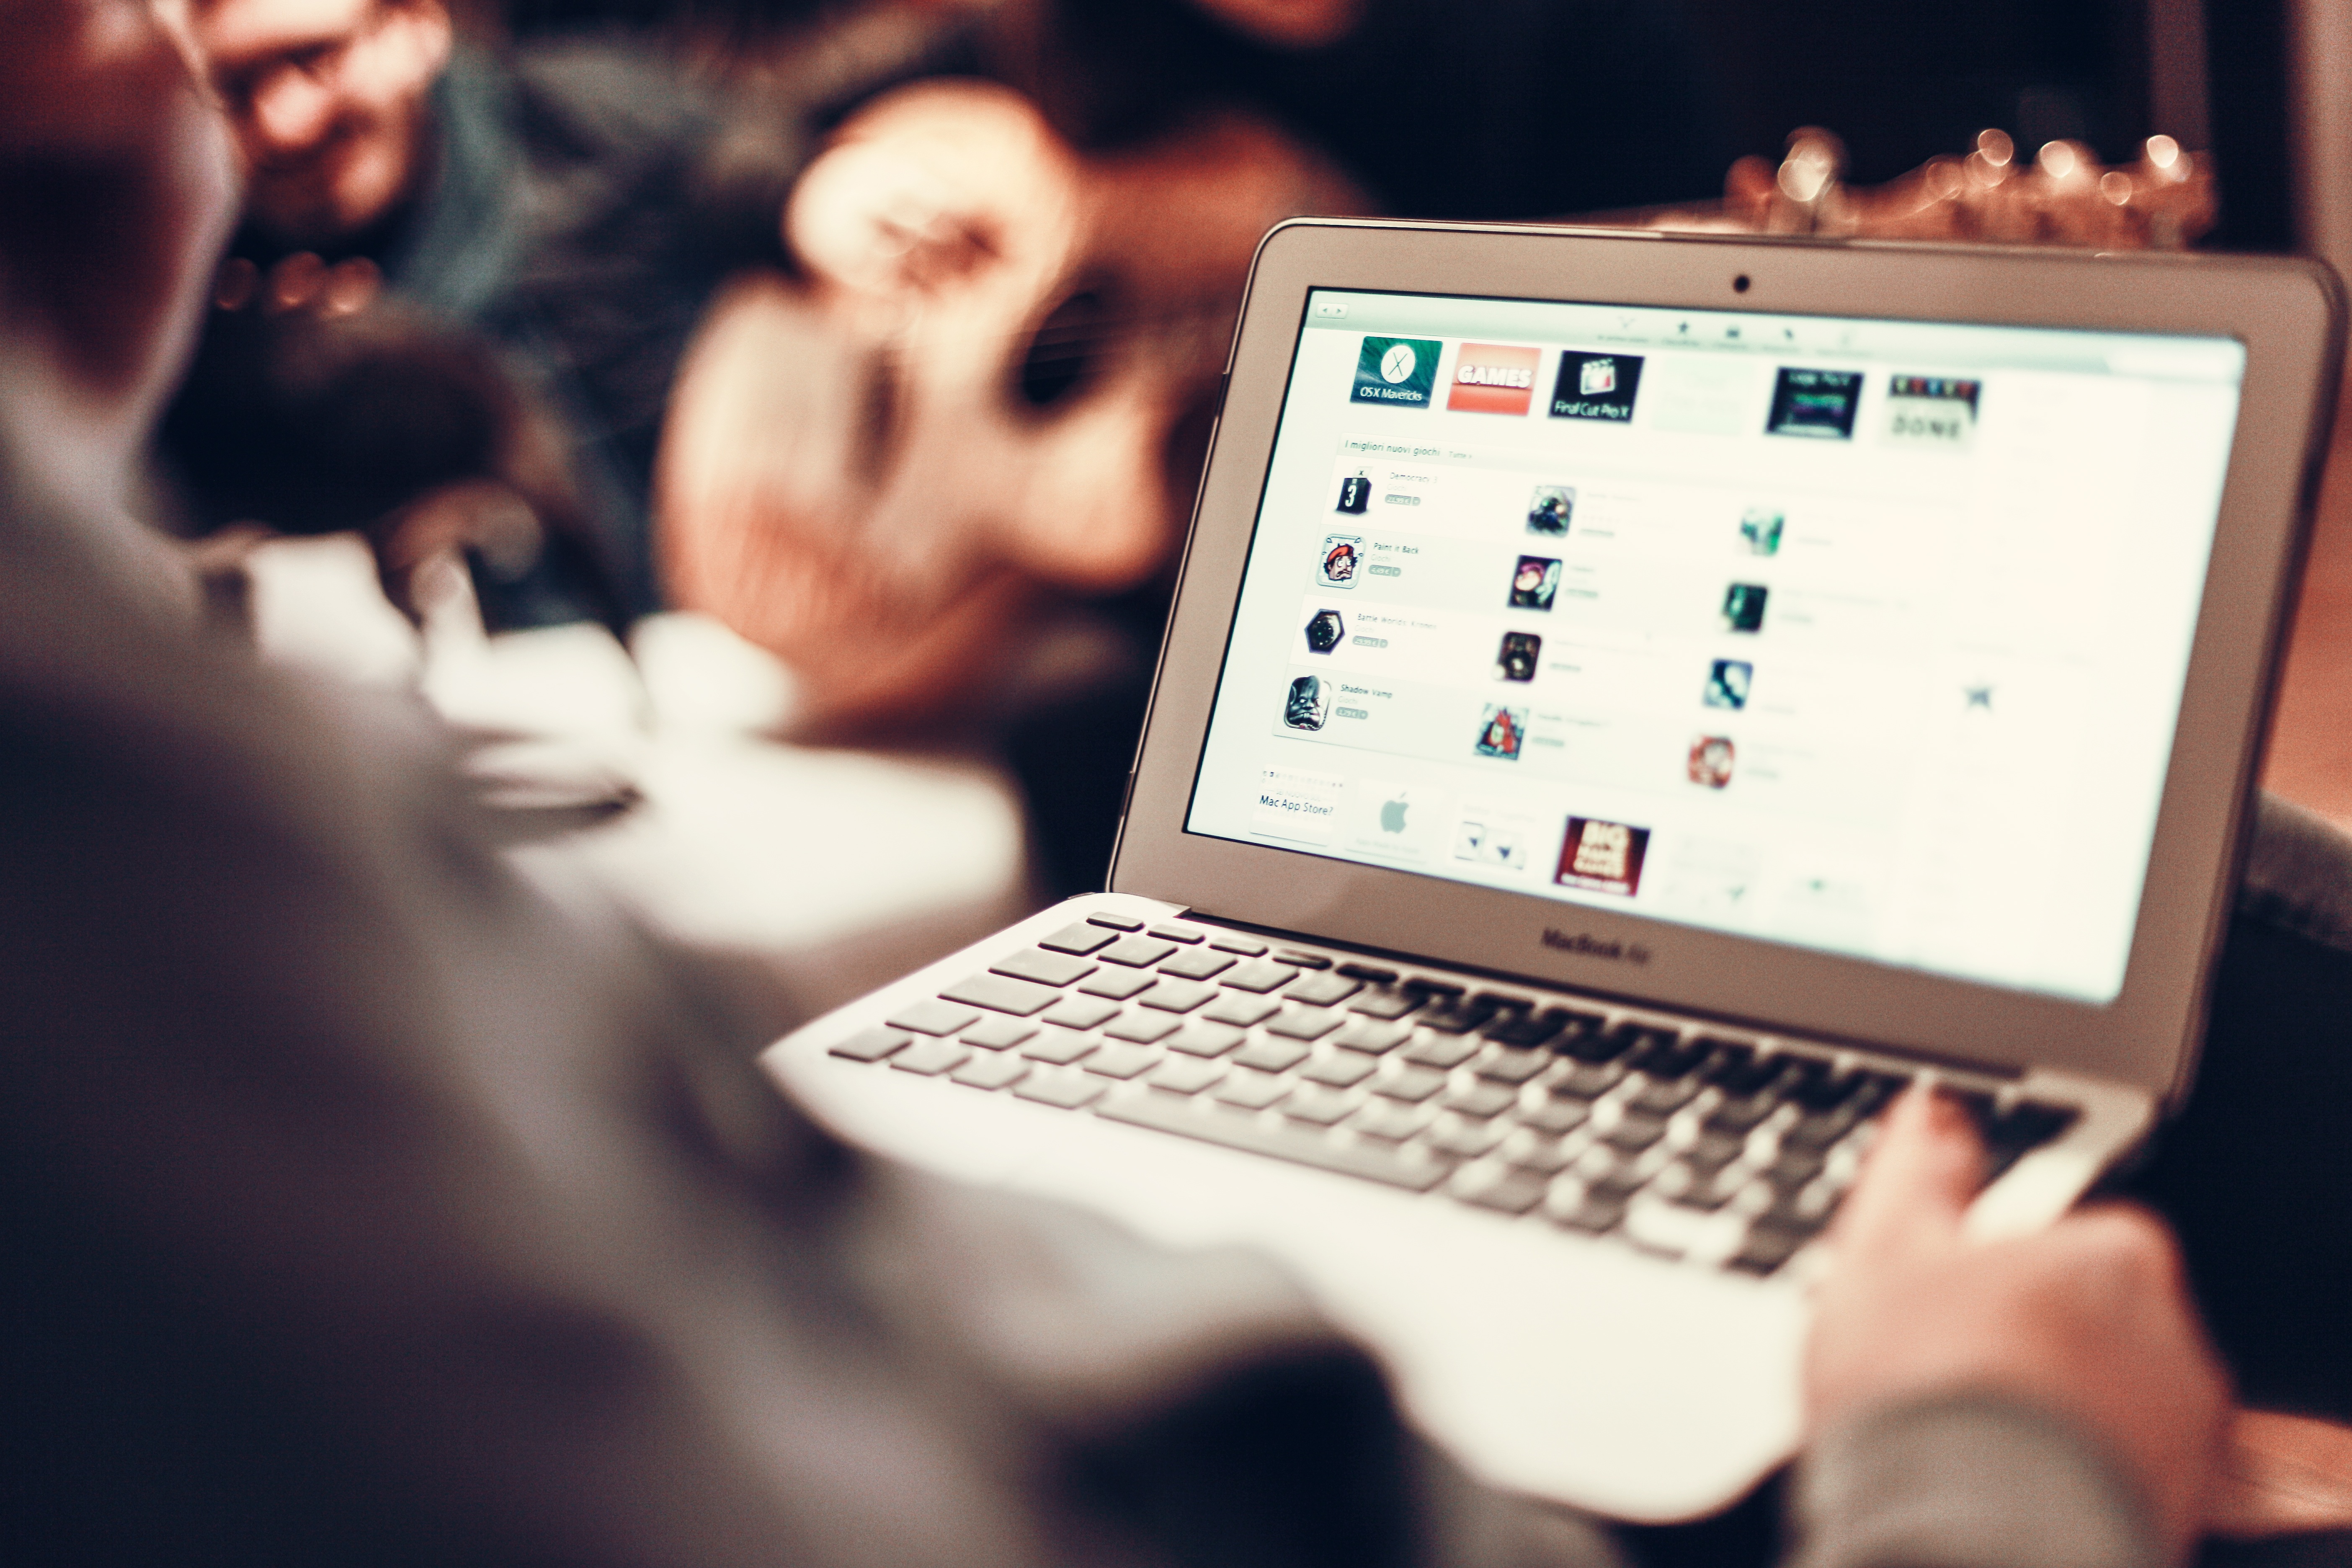
notebook, computer, macbook, writing, apple, internet, equipment, communication, student, device, display, image, learning, editing, mockup